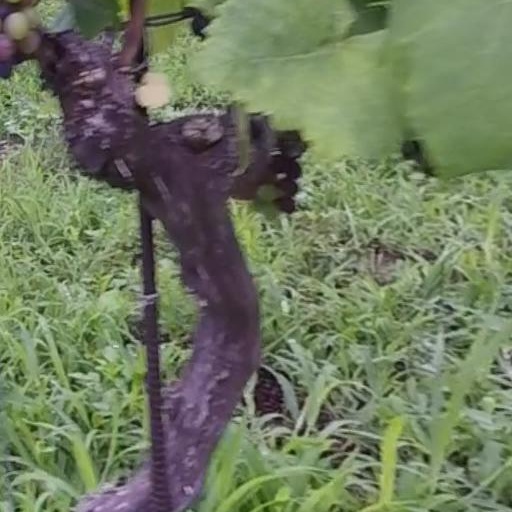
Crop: grape